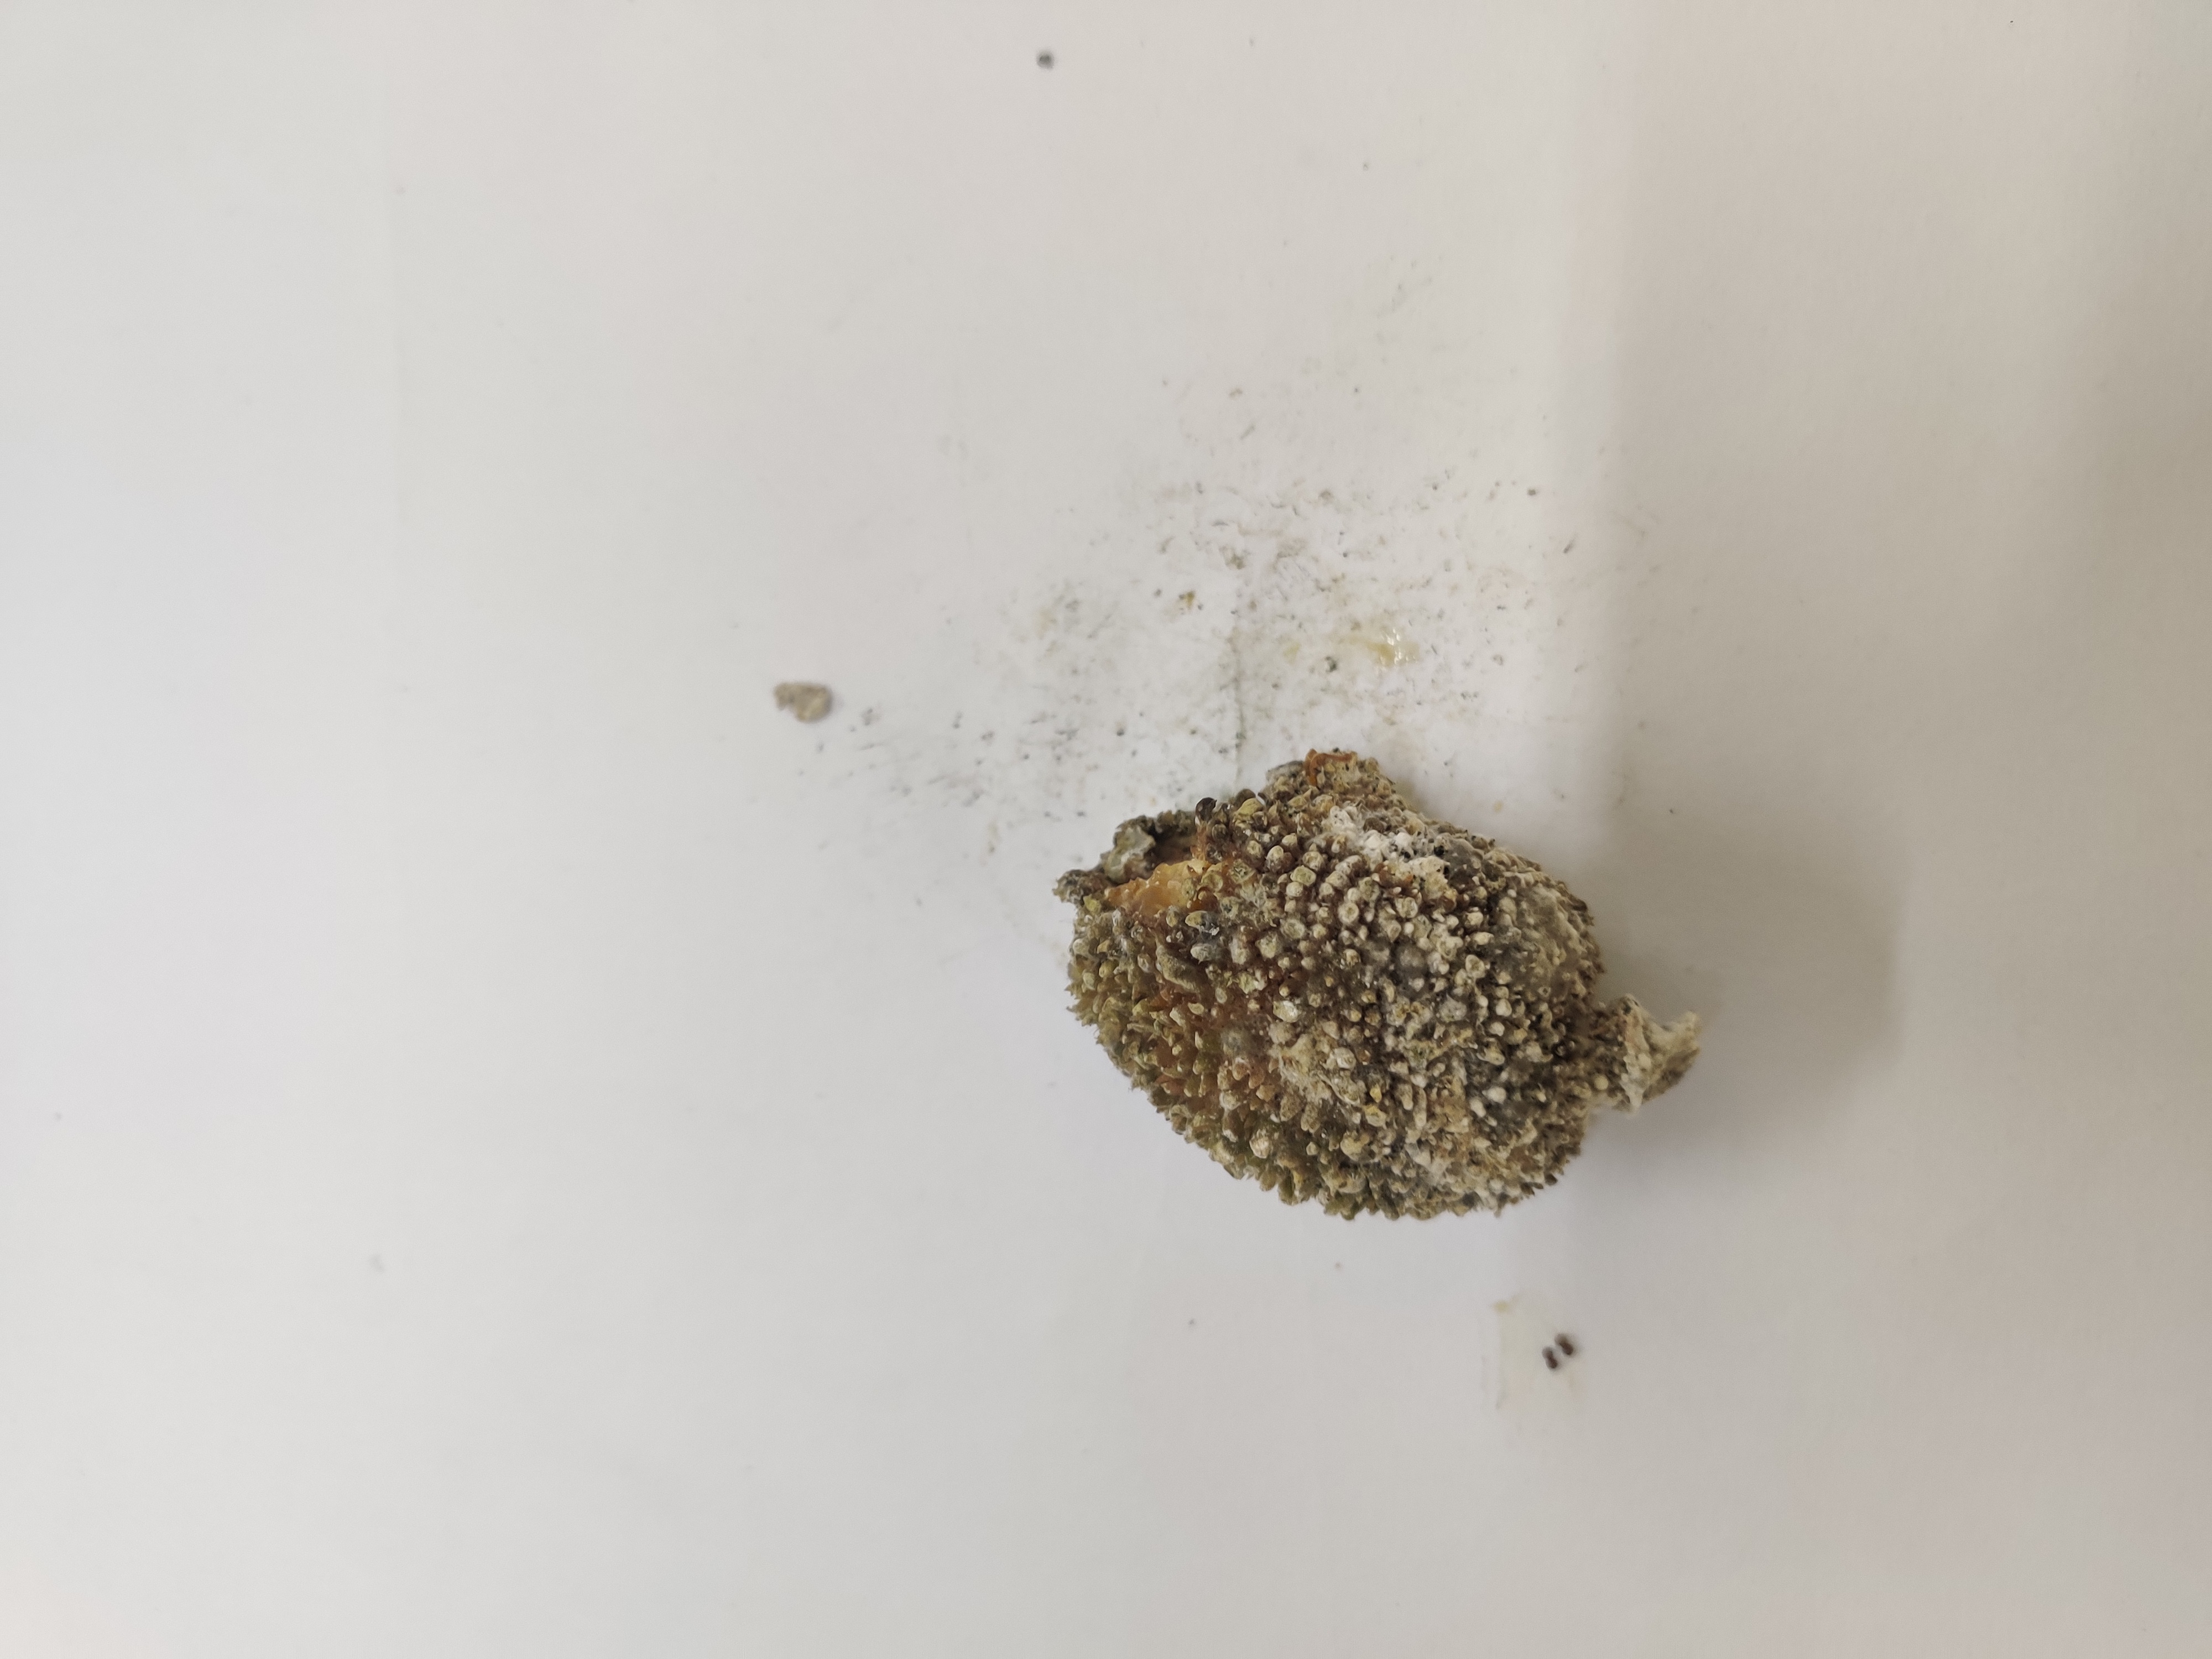
Crop: Spiny Gourd
Condition: Damaged